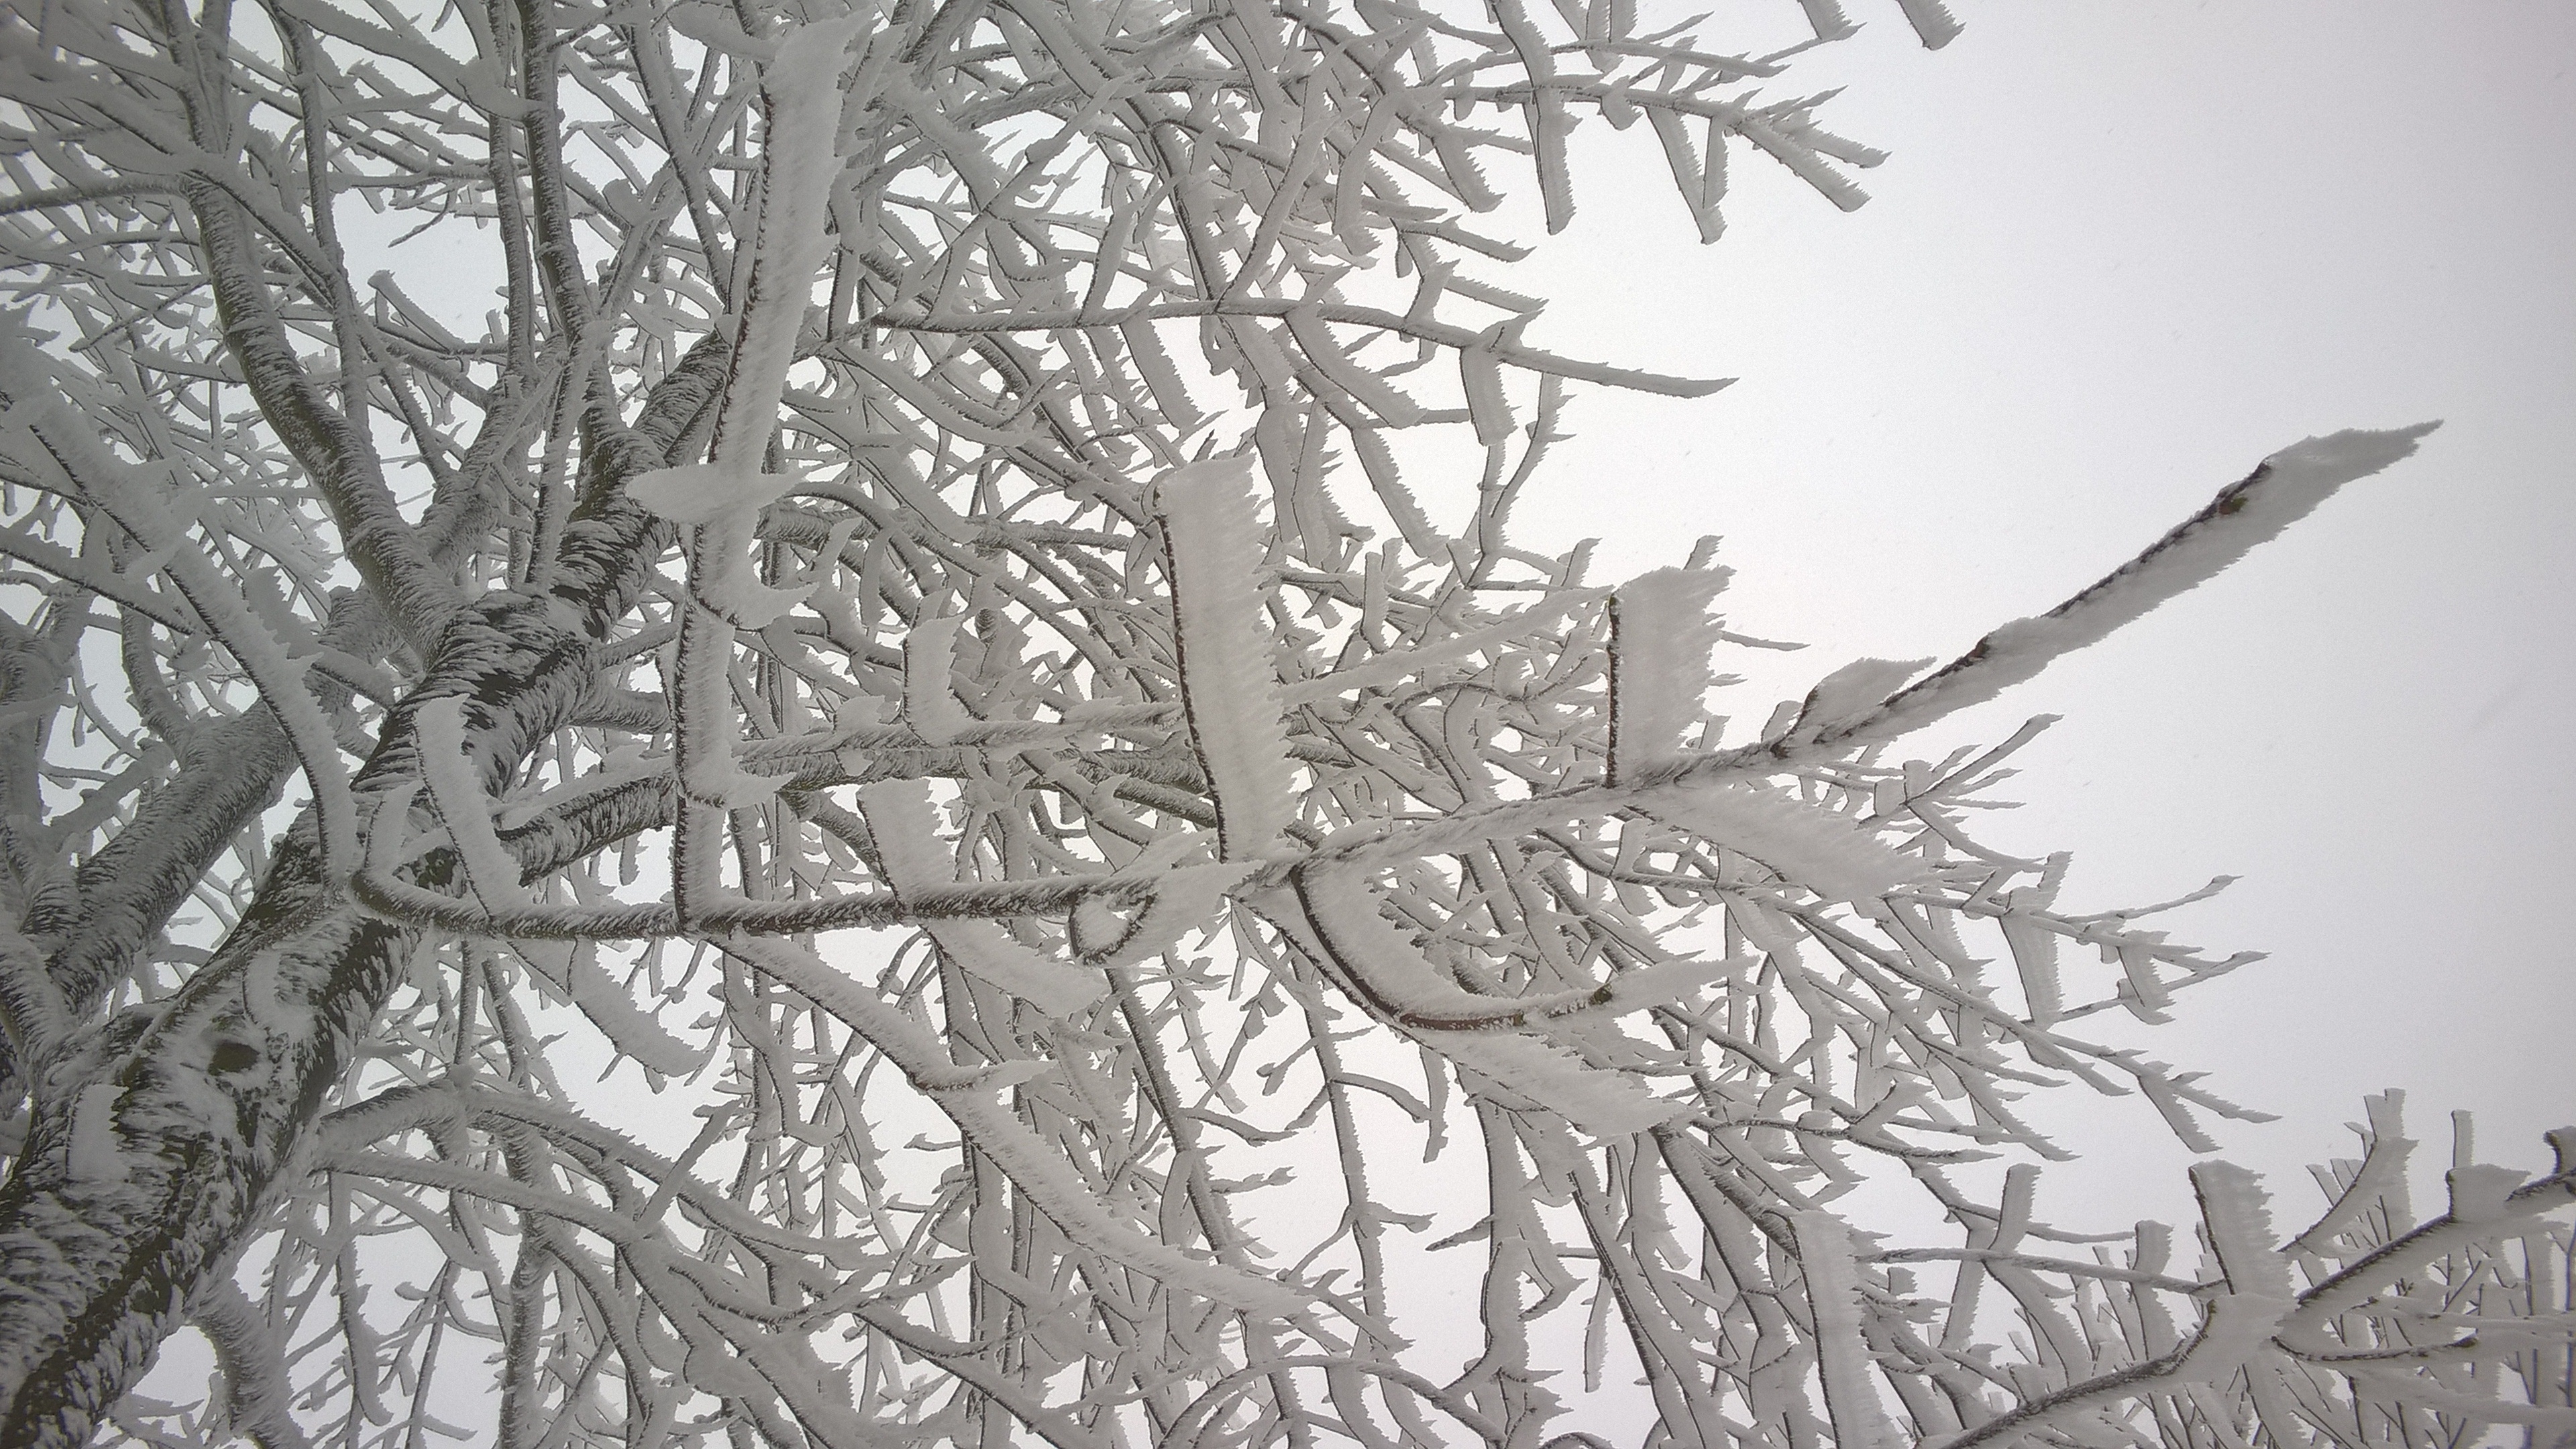
tree, nature, branch, snow, winter, black and white, white, frost, weather, snowy, frozen, monochrome, fir, season, twig, branches, blizzard, freezing, monochrome photography, atmospheric phenomenon, winter storm